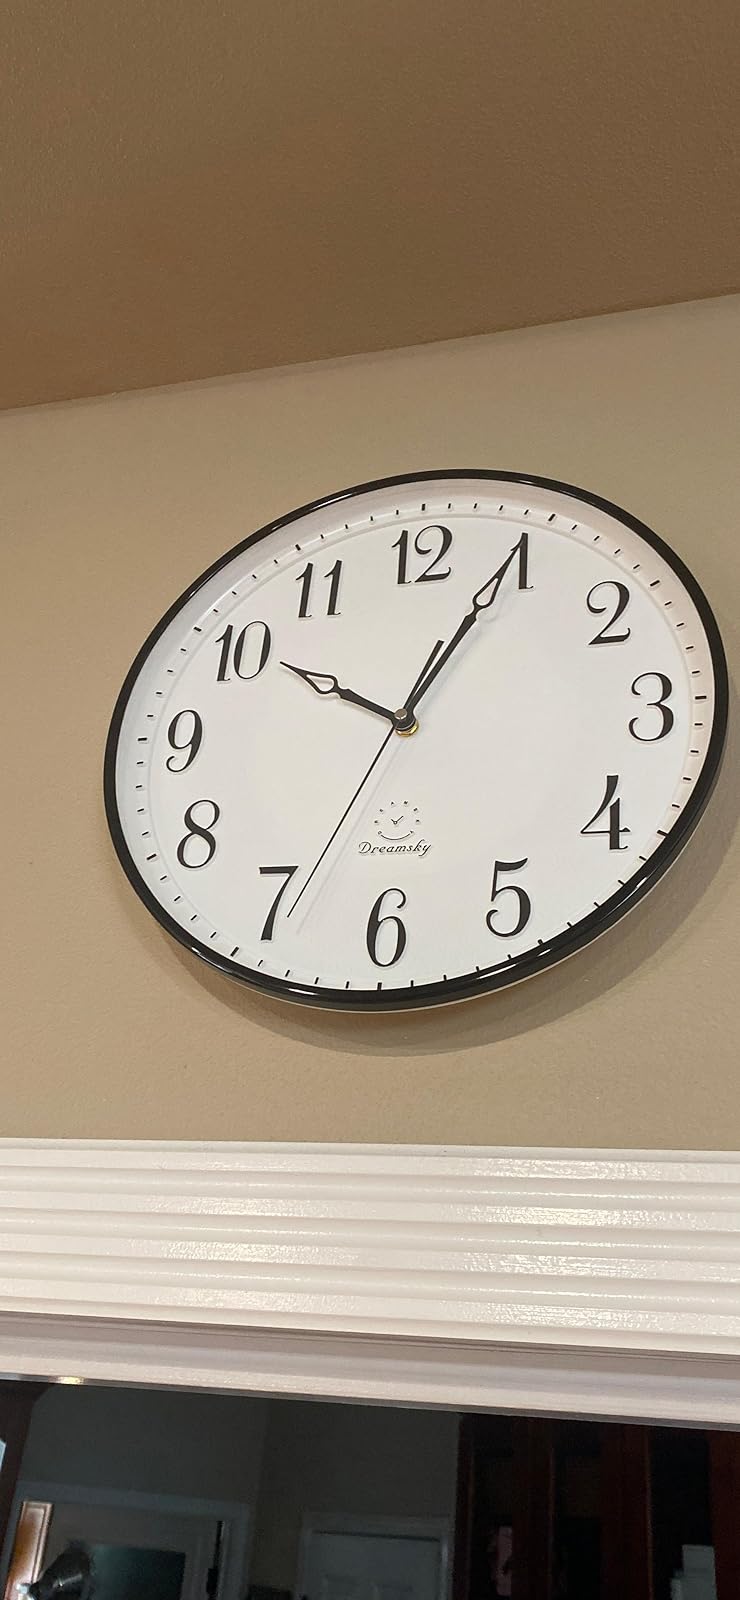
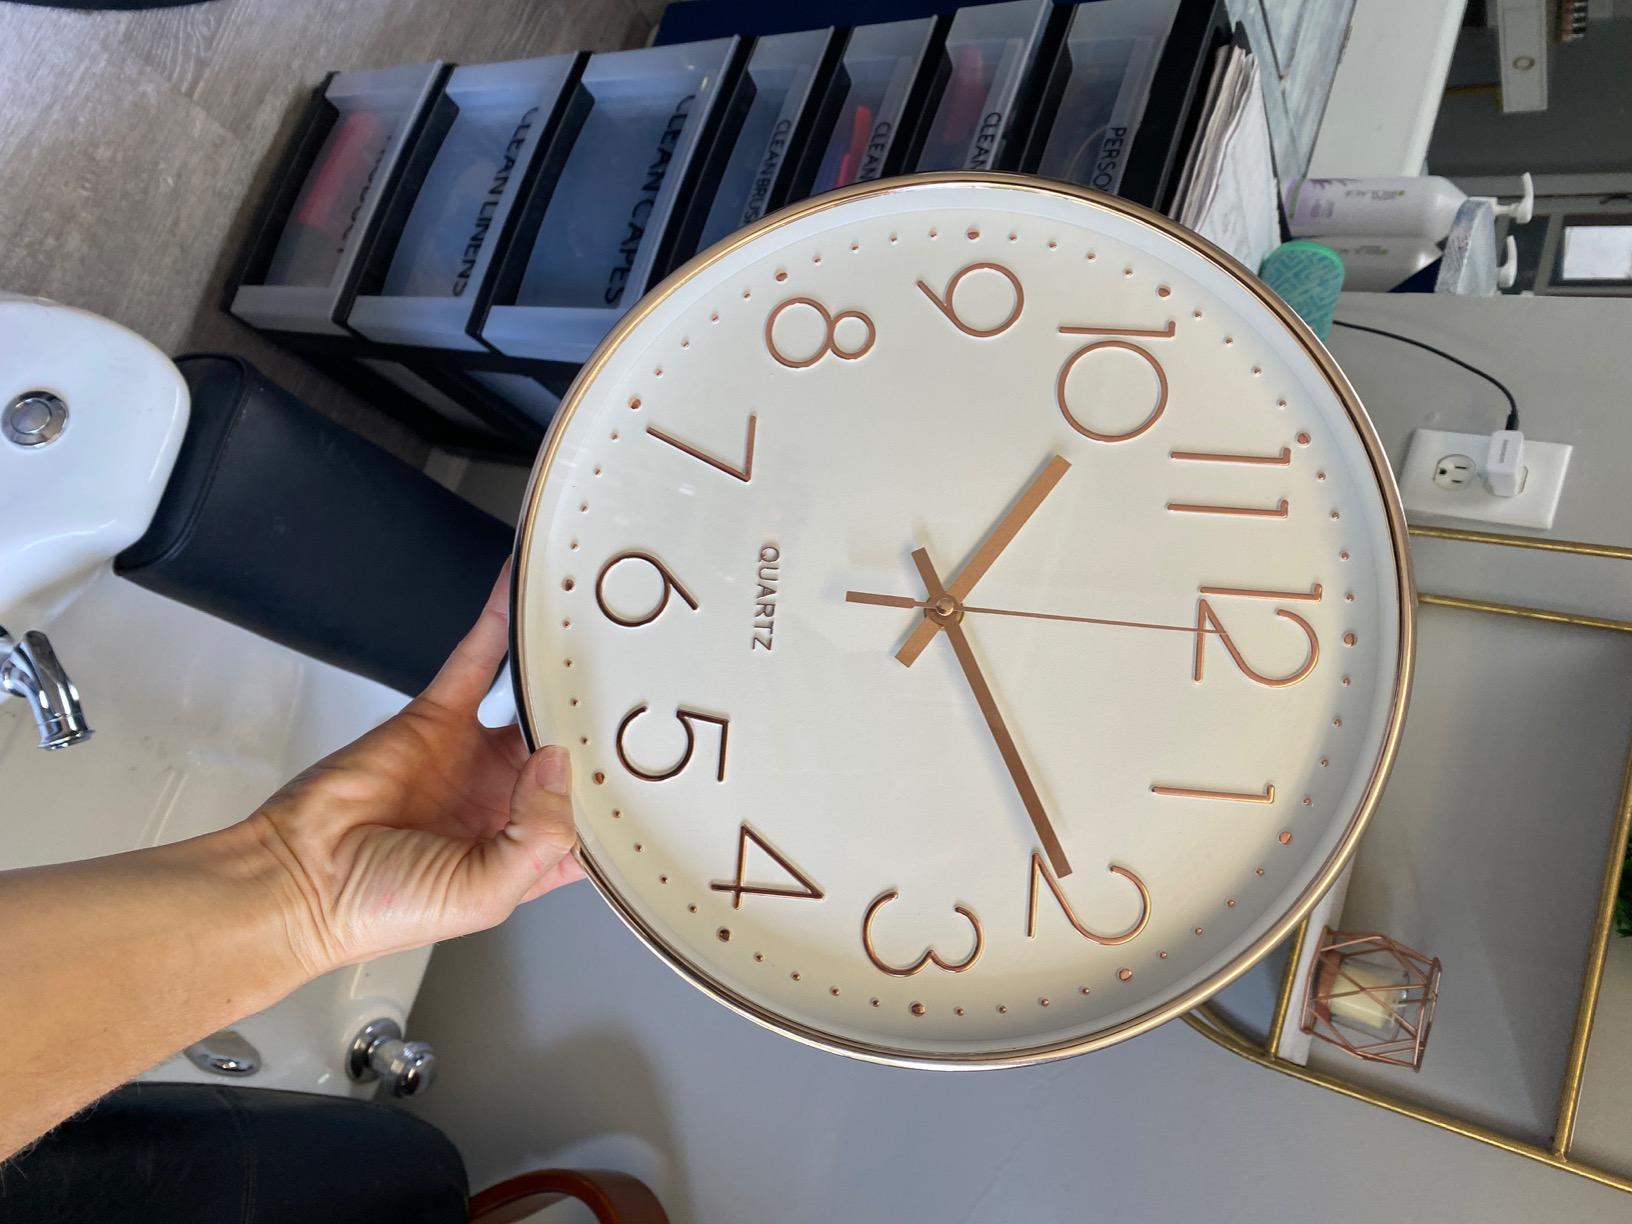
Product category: clock
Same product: no